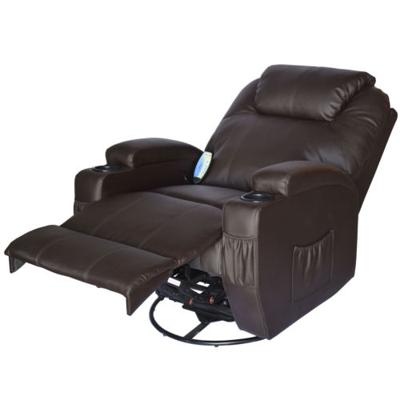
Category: chair